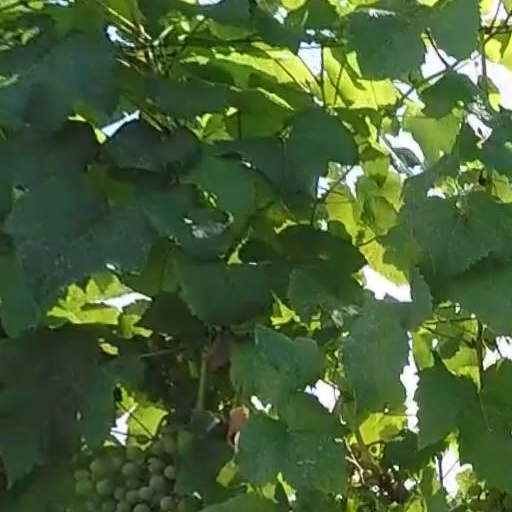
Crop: grape